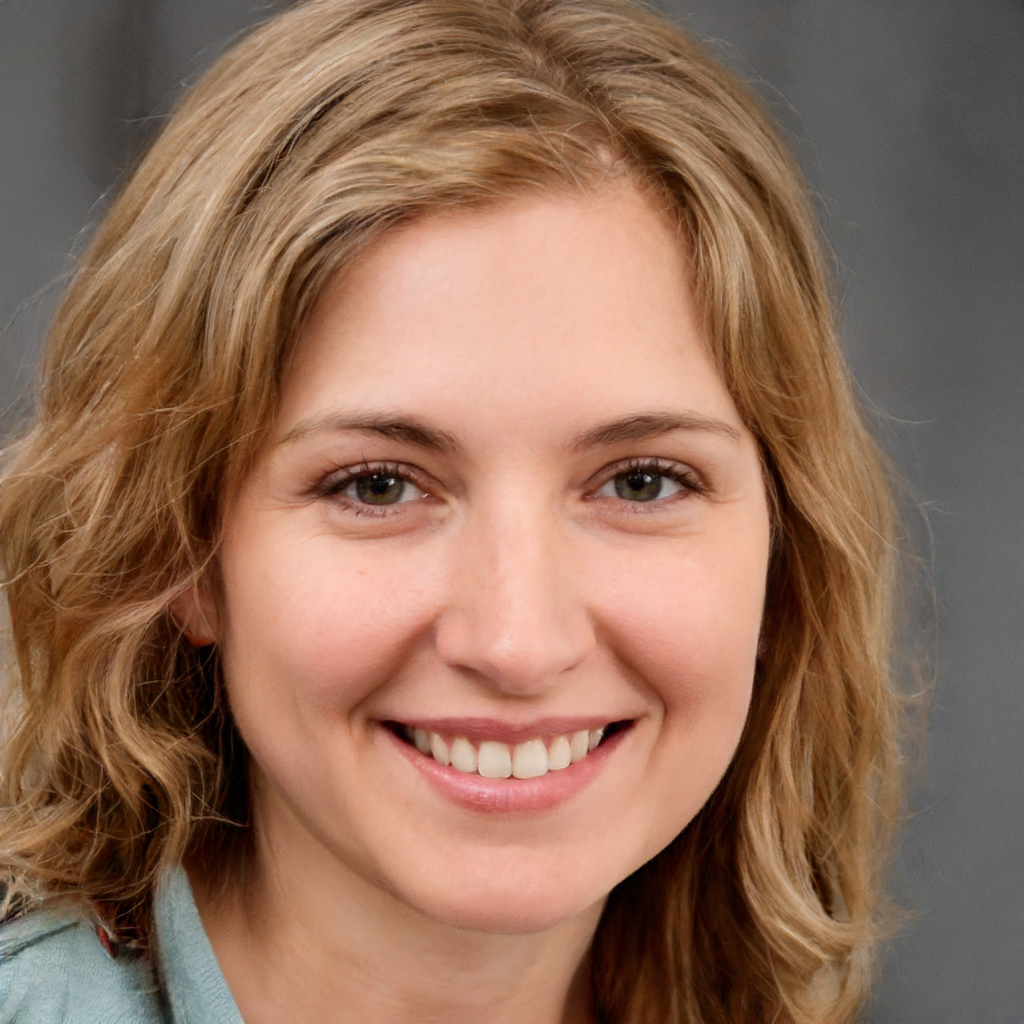
Gender: Female